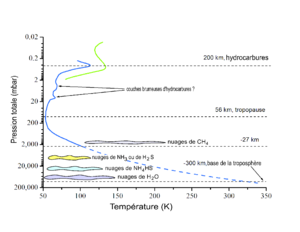
Ce graphique présente le profil des températures dans la troposphère et la basse stratosphère d'Uranus. L'altitude est indiquée. La courbe bleue provient de Lindal et al.[1]. La courbe verte provient de Bishop et al.[2] La courbe de pointillés bleues est une extrapolation des données Lindal et al. (1987)[1] using a constant lapse rate of 0.82 K/km. Le graphique indique aussi la localisation des principales couches nuageuses et brumeuses d'après Bishop et al.[2], Atreya et al.[3](1990) et dePater et al. [4] Références ↑ a b Lindal, G.F., Lyons, J.R., Sweetnam, D.N., Eshleman, V.R., Hinson, D.P., Tyler, G.L., 1987. The atmosphere of Uranus: Results of radio occultation measurements with Voyager 2. J. Geophys. Res. 92, 14987â€“15001 (Table 1)
L’atmosphère d'Uranus, comme celle de Neptune, est différente des deux autres géantes gazeuses, Jupiter et Saturne. Bien que principalement composée comme elles d'hydrogène et d'hélium, elle possède une plus grande proportion de gaz volatils tels que l'eau, l'ammoniac et le méthane. Contrairement à Jupiter et Saturne, Uranus ne possèderait pas de manteau d'hydrogène métallique ou d'enveloppe en dessous de sa haute atmosphère. À la place se trouverait une région consistant en un océan composé d'ammoniac, d'eau et de méthane, dont la transition est graduelle sans limite claire avec l'atmosphère dominée par de l'hydrogène et de l'hélium. À cause de ces différences, certains astronomes regroupent Uranus et Neptune dans leur propre catégorie, celle des géantes glacées, pour les distinguer de Jupiter et Saturne.